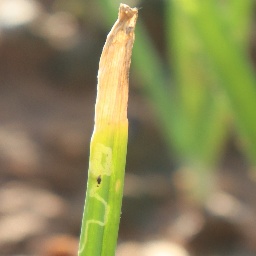
Label: Stemphylium leaf blight and collectrichum leaf blight